Narrow cloth

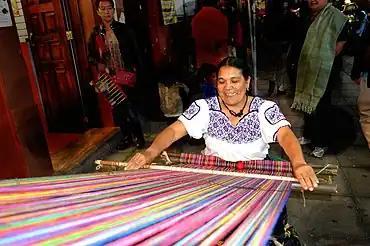
Weaving narrow cloth on a back-strap loom. A lone weaver without a flying shuttle must be able to span the cloth they are weaving with their arms.

"Narrow cloth" (streit, strait, narrow ware articles, narrow ware woven) is cloth of a comparatively narrow width, generally less than a human armspan; precise definitions vary.